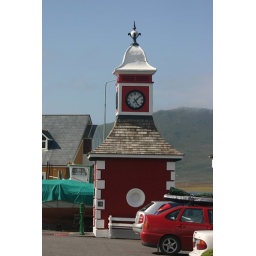
clock tower in knightstown, valentia